Bermingham (surname)

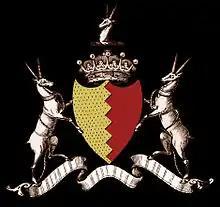
Bermingham Family Coat of Arms (18th century )

The family settled initially in Galway in the west of the country and later in Kildare in the east. Myler de Bermingham founded the town and abbey of Athenry, Galway in 1240. The Pierce de Bermingham mentioned above held a castle at Carrick in county Kildare and is noted in history for murdering over twenty of the O' Connors clan at a feast he held there in 1305. For this 'notorious' act he earned the title of the 'Treacherous Baron'.